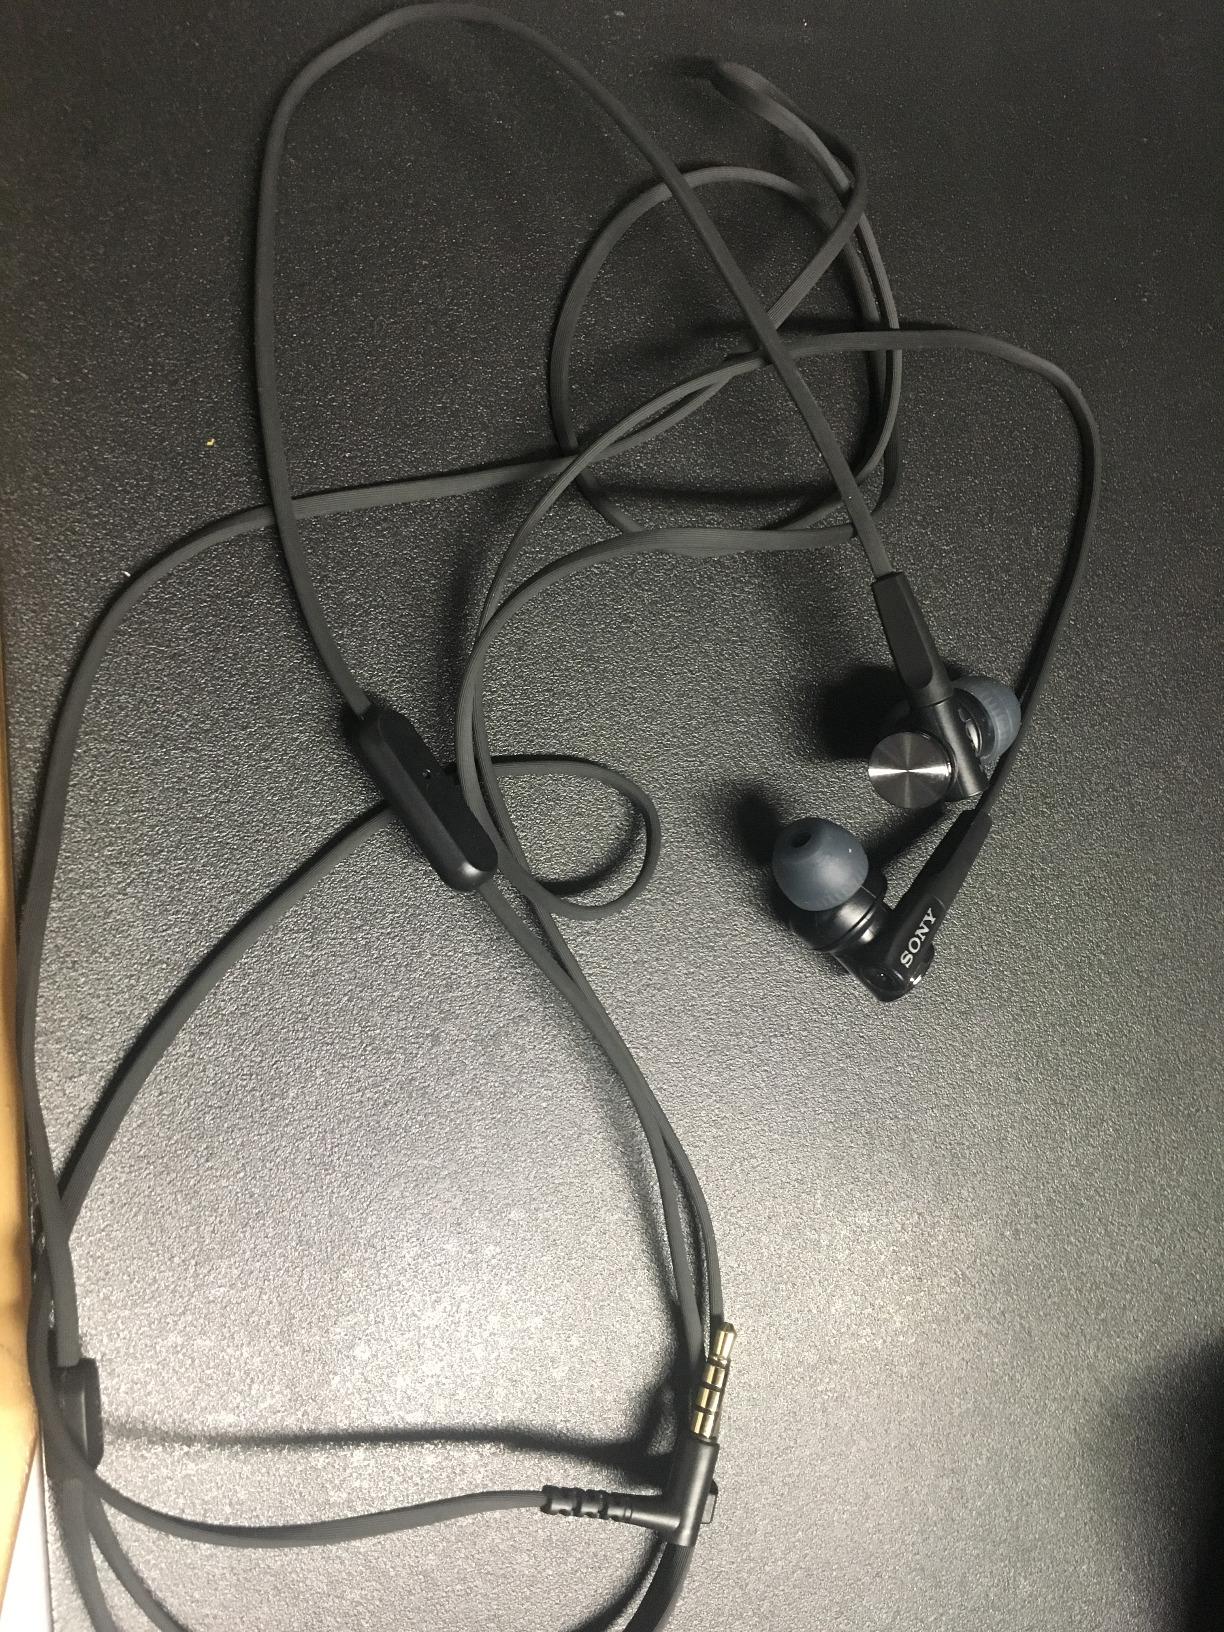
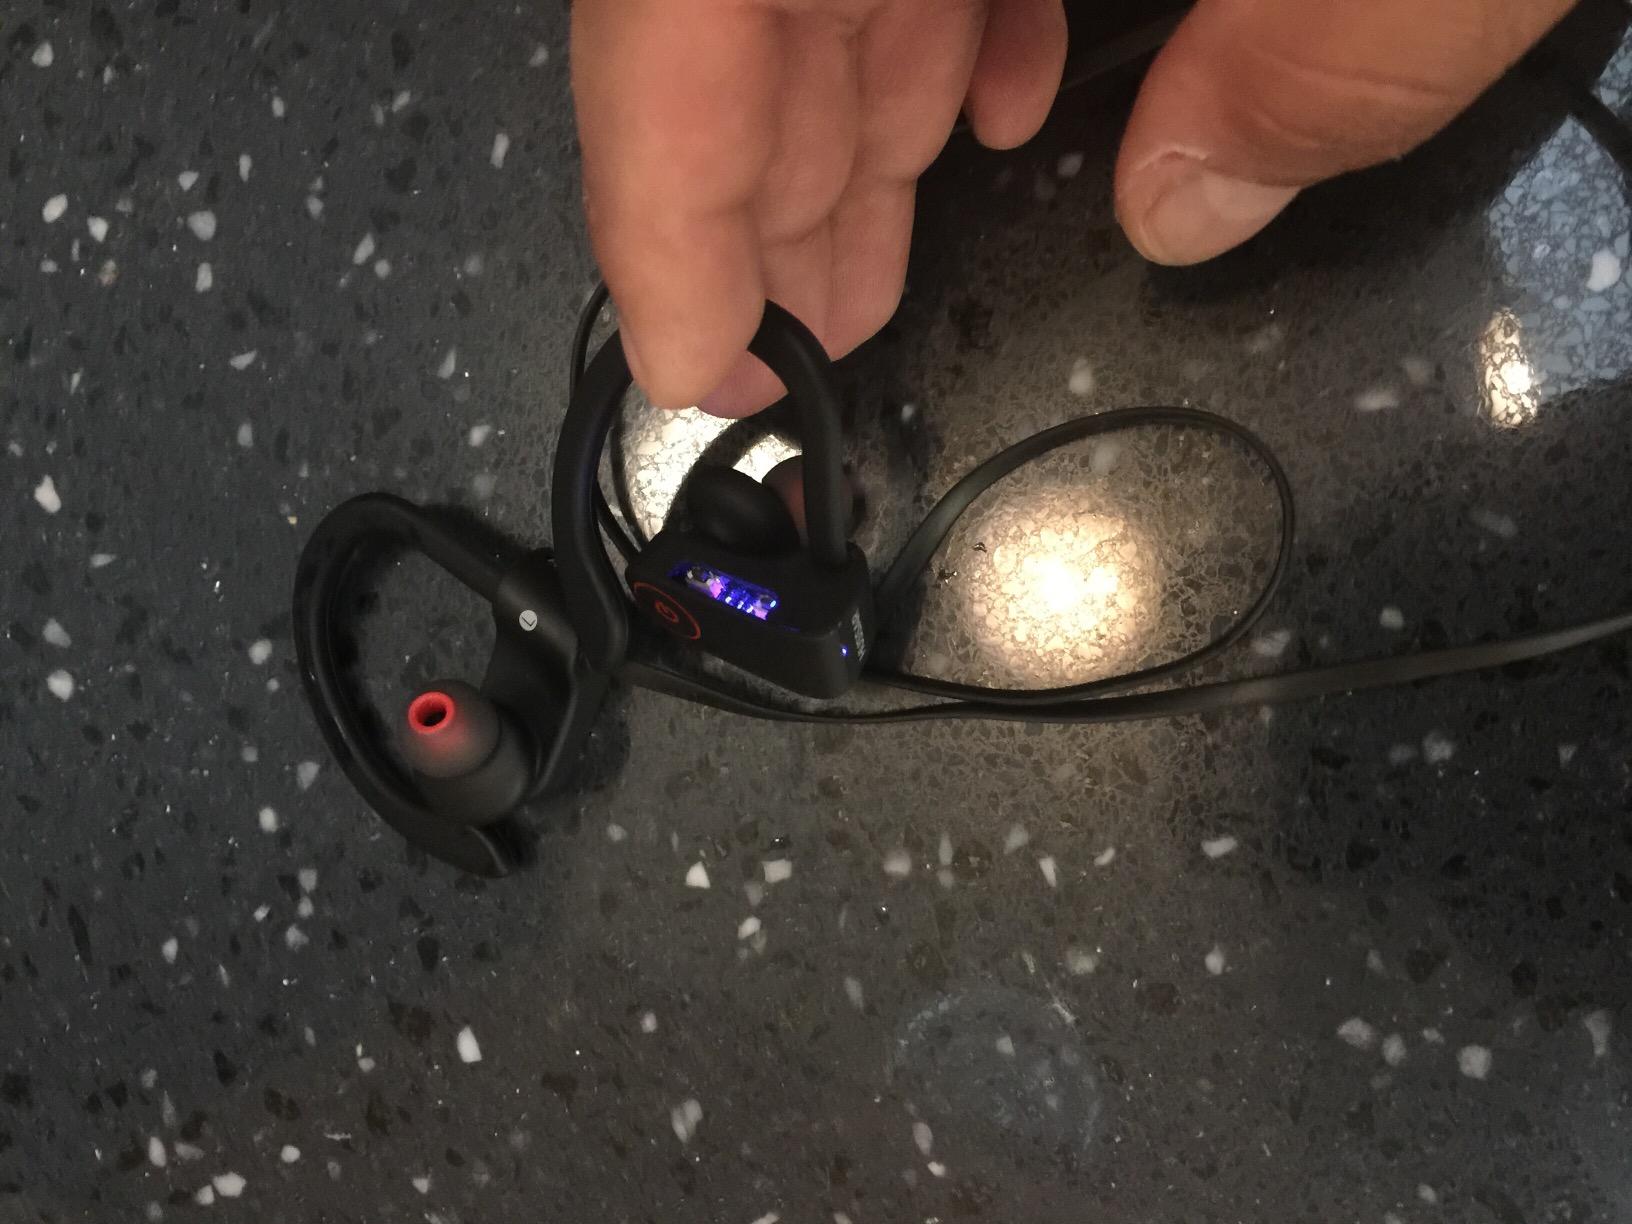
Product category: headphones
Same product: no